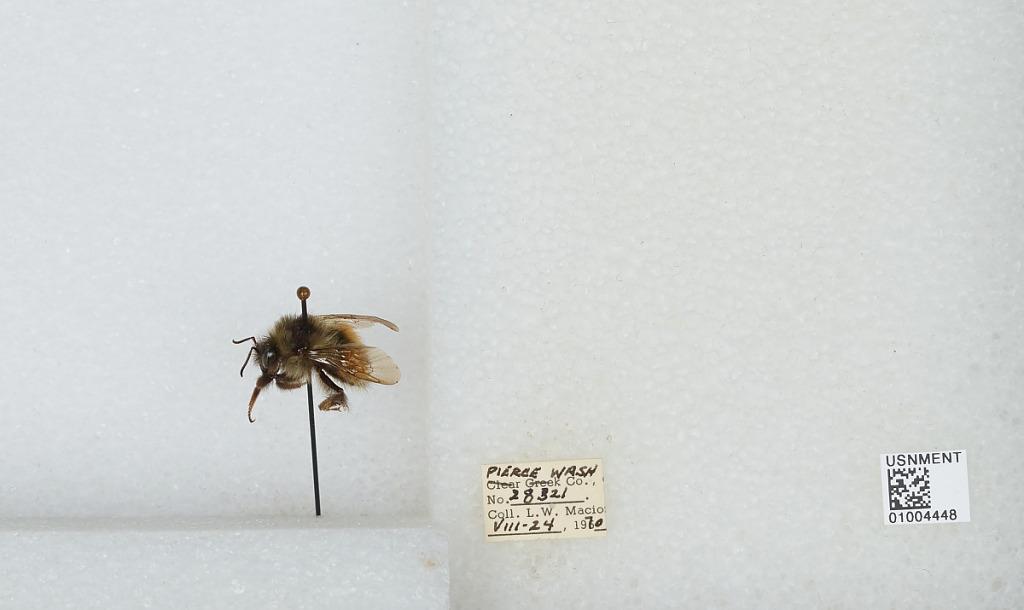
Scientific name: Bombus (Pyrobombus) melanopygus Nylander
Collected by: L. Macior
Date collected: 1970-8-24
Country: United States
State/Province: Washington
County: Pierce
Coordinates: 47.05, -122.12